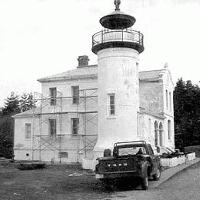
Weather: cloudy or overcast